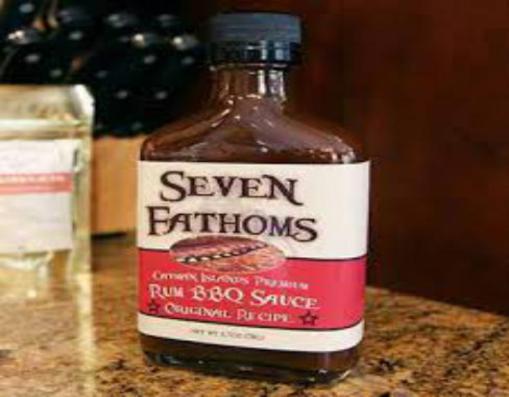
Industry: Clothes